Sonia Catalina Mercado

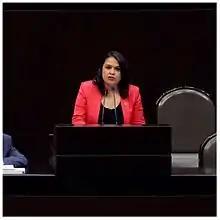

Sonia Catalina Mercado Gallegos (born 23 October 1968) is a Mexican politician affiliated with the Institutional Revolutionary Party (PRI).